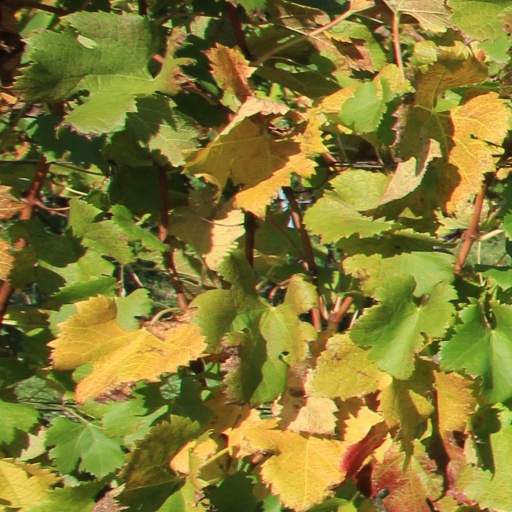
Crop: grape